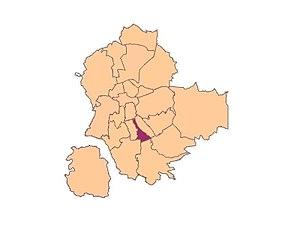
Cet article fournit diverses informations sur les quartiers de la ville de Saint-Étienne, une ville située dans le quart sud-est de la France.